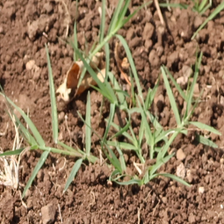
Weed species: Harali_(Cynodon_dactylon)